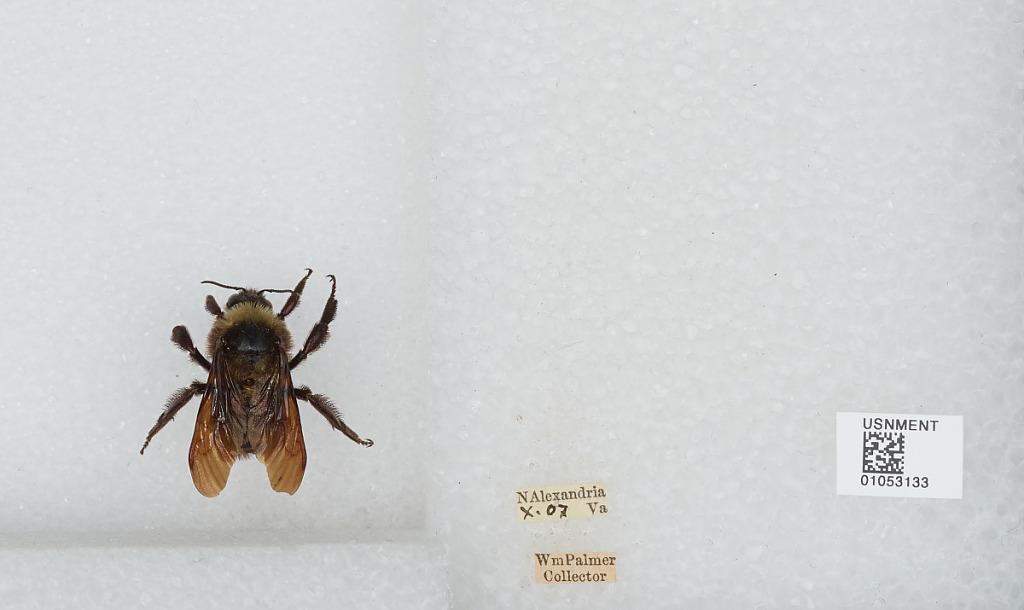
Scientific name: Bombus sp.
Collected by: W. Palmer
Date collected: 1907-10-
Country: United States
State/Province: Virginia
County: Alexandria
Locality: North Alexandria
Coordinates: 38.8419, -77.0758